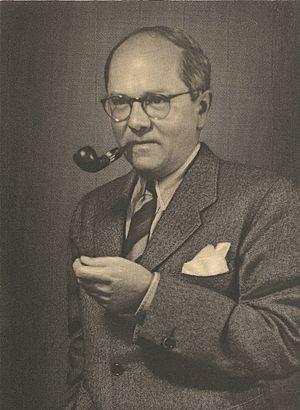
Richard A. Whiting est un compositeur américain qui travailla pour le théâtre Broadway et pour le cinéma à Hollywood. On lui doit de nombreux hits tels que Ain't We Got Fun?, Till We Meet Again, Hooray for Hollywood ou encore Too Marvelous for Words. Il fait partie de la grande famille du jazz américain que l'on nomme la Tin Pan Alley.